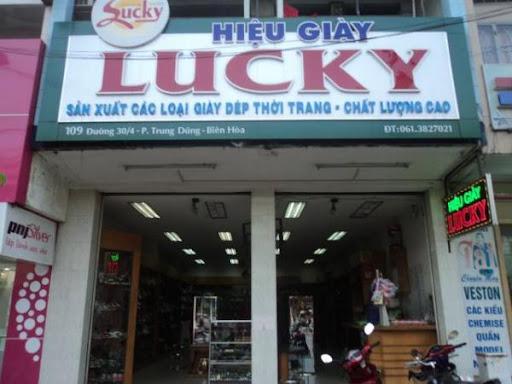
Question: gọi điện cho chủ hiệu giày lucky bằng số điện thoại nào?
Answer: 0613827021